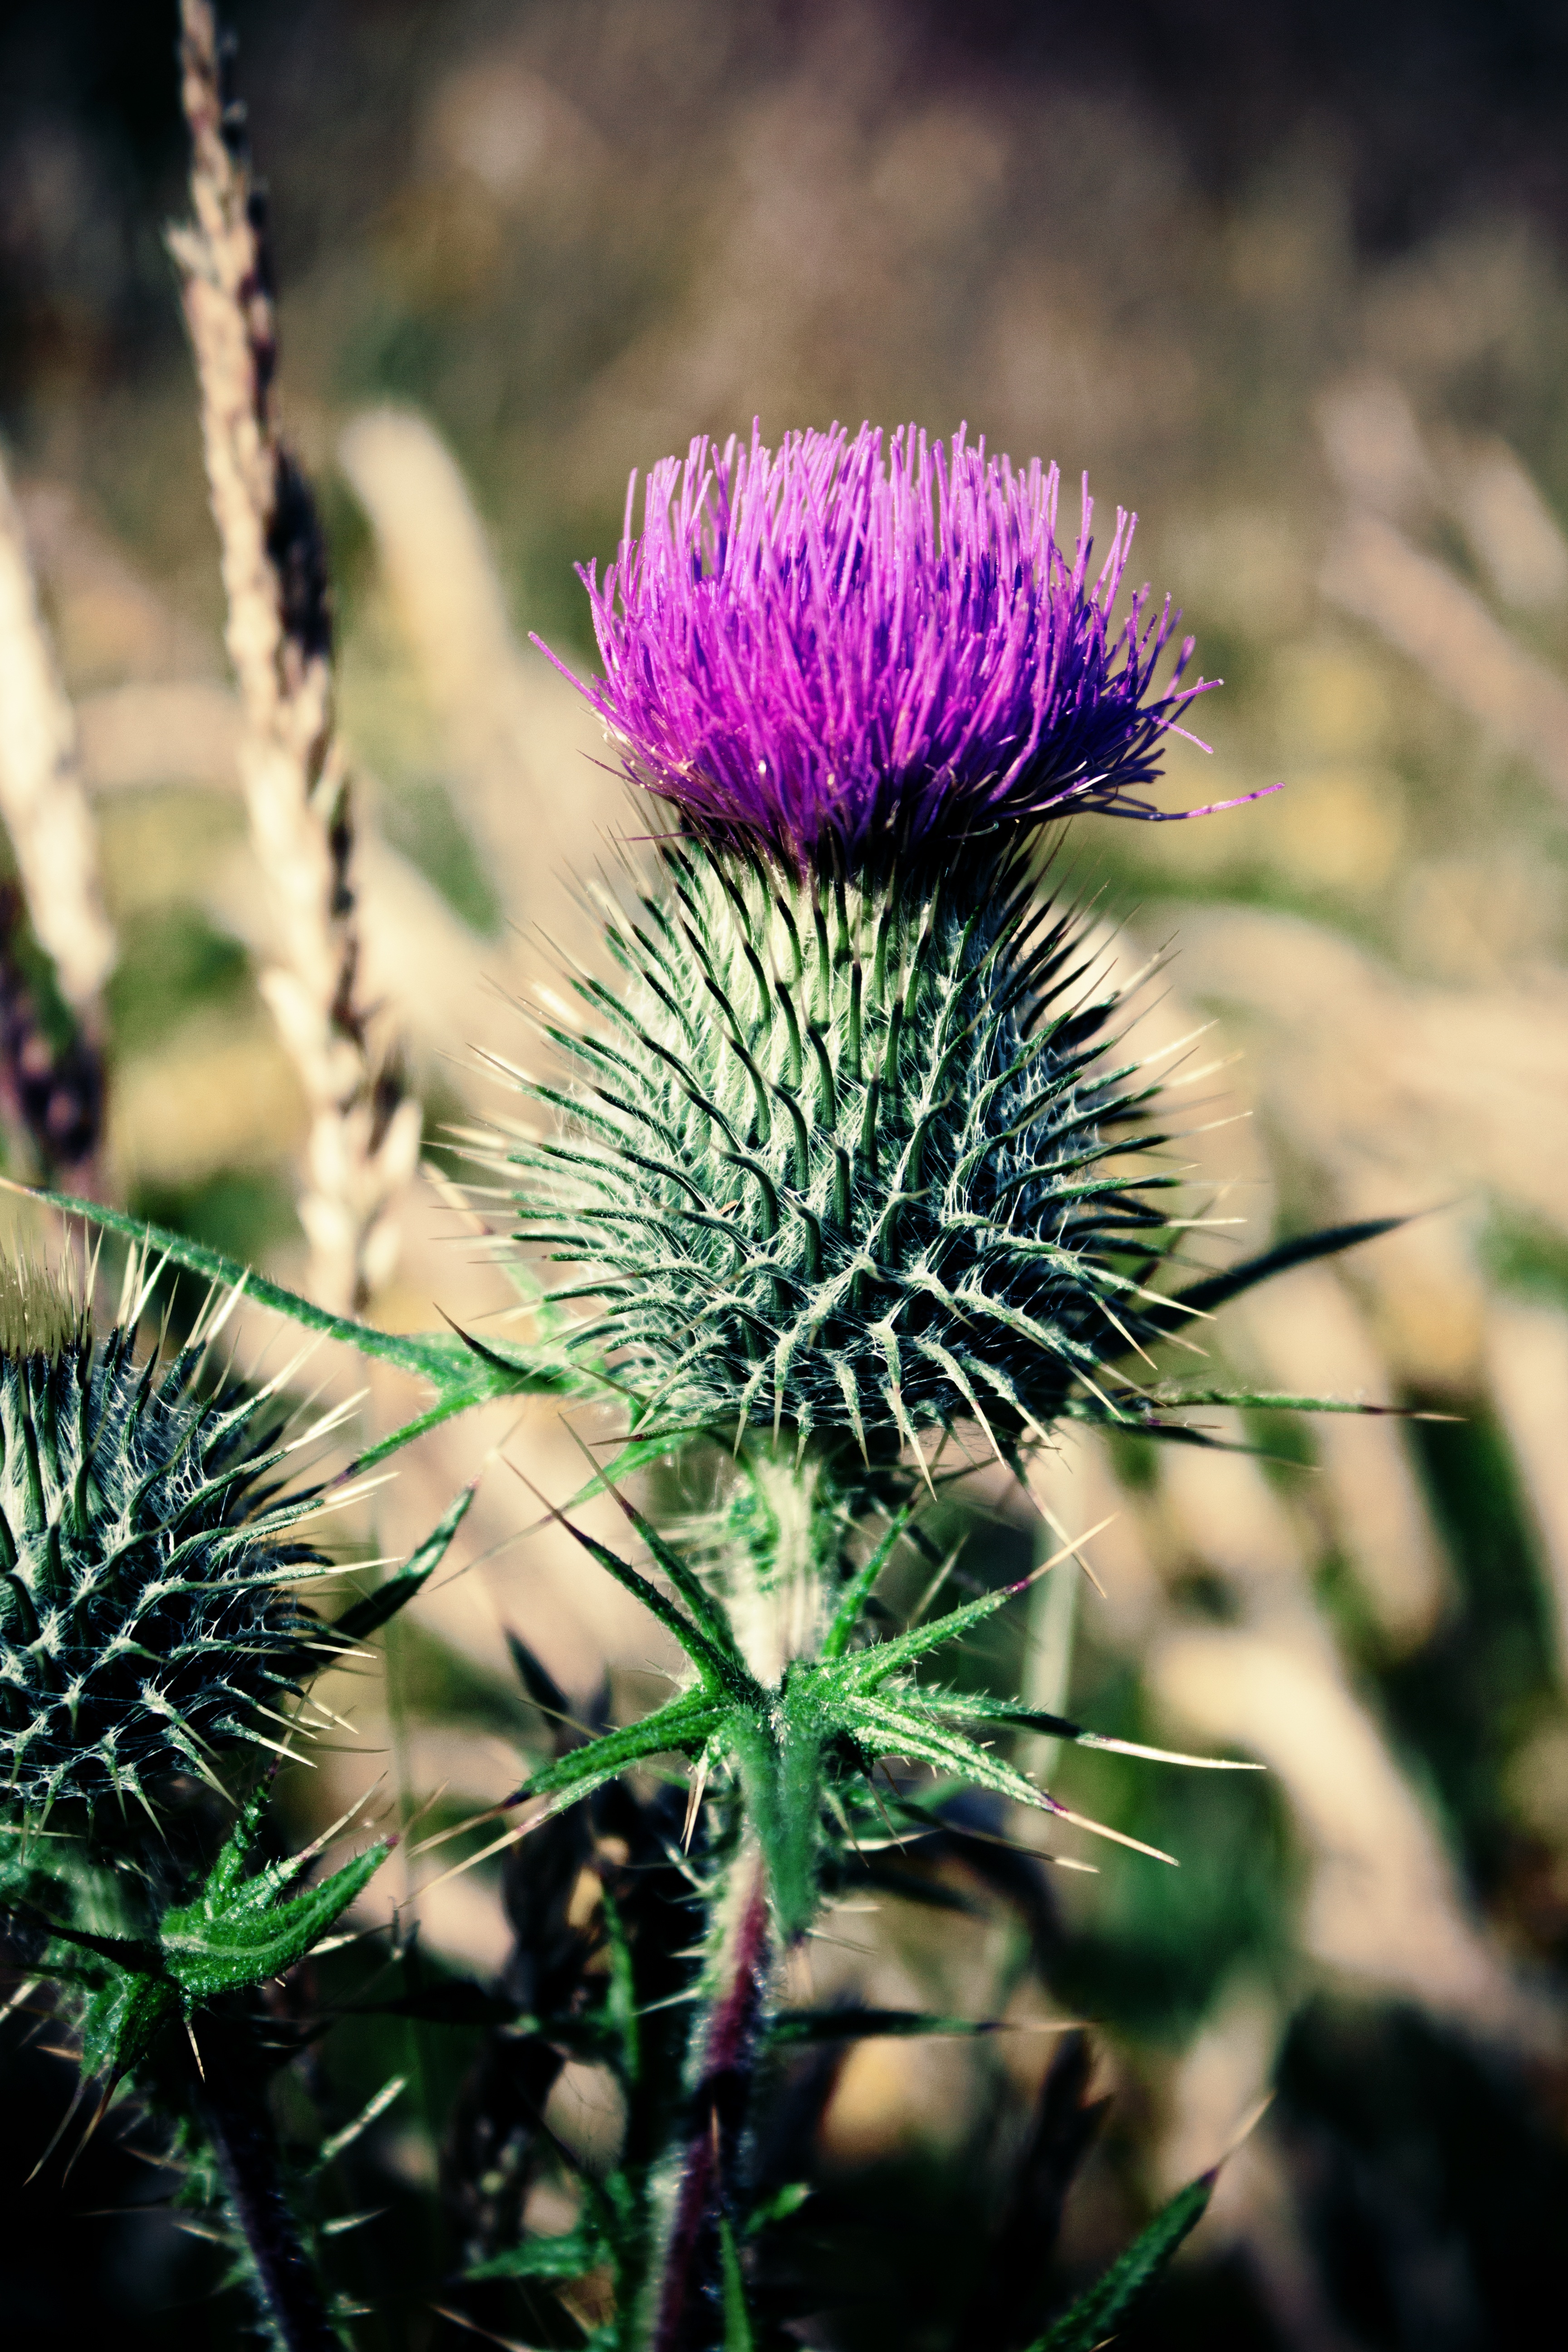
nature, grass, plant, field, photography, flower, green, botany, flora, fauna, wildflower, close up, thistle, scotland, scottish, macro photography, flowering plant, daisy family, silybum, grass family, plant stem, land plant, thorns spines and prickles, artichoke thistle